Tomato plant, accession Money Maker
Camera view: tilt-top (135 deg); turntable rotation: 240 degrees
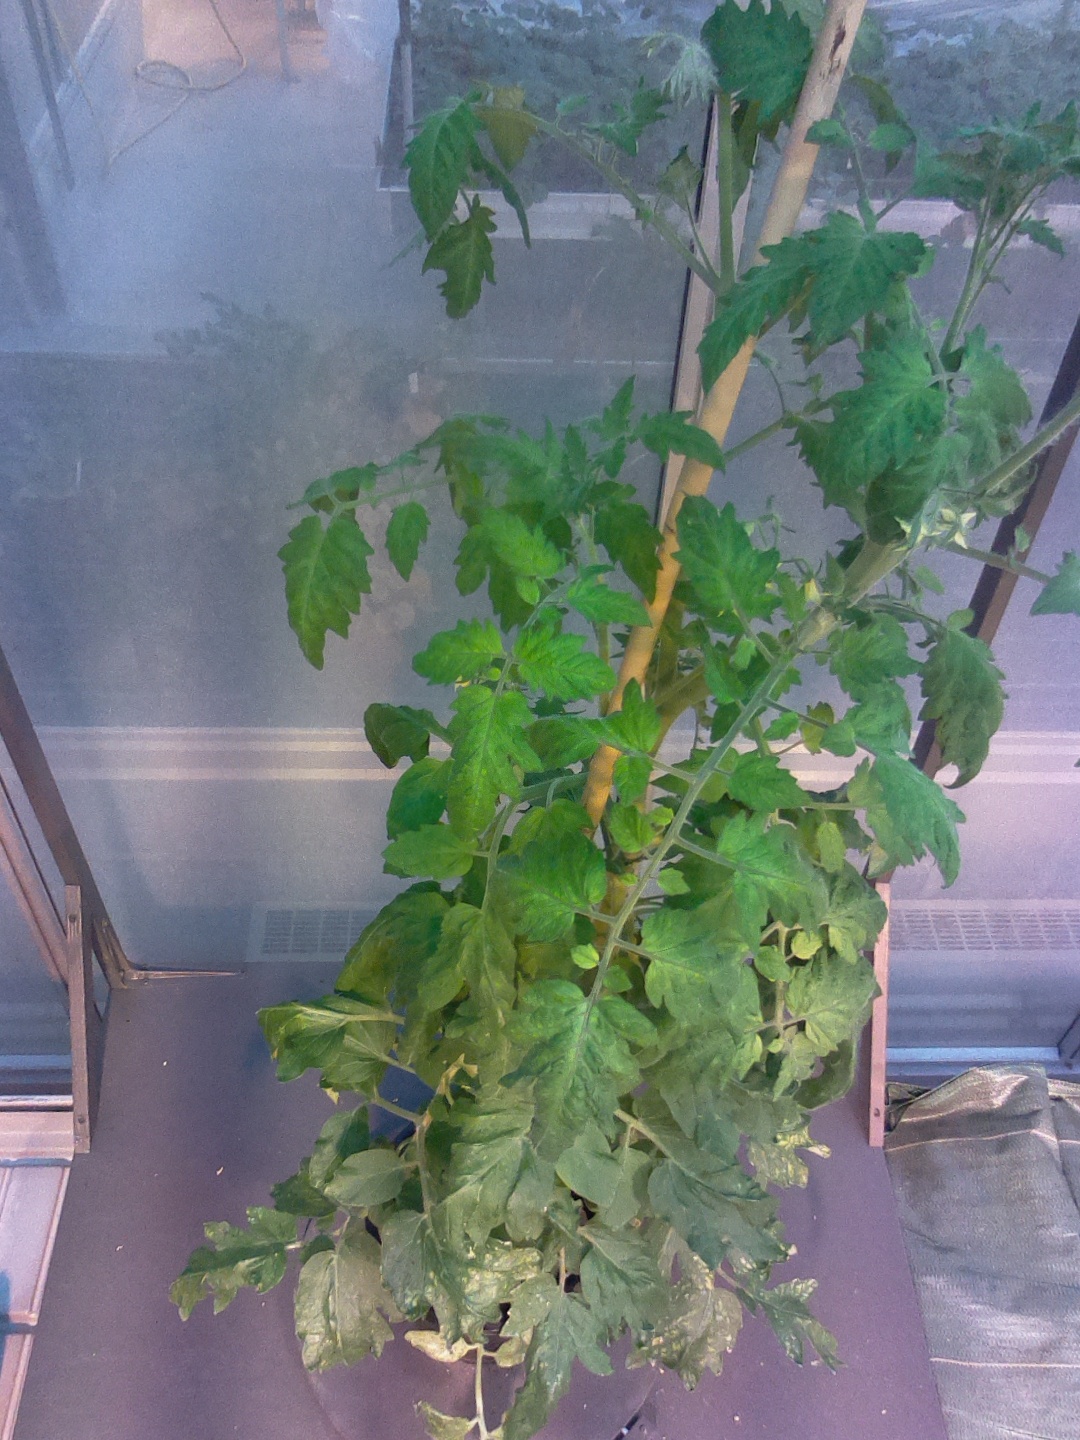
BBCH growth stage 70: Fruits at the main stem or branches visibles